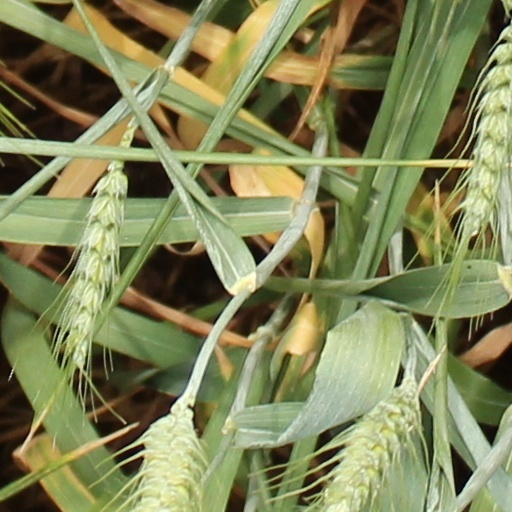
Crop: wheat